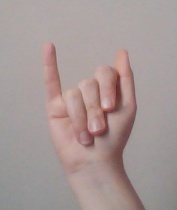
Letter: meem